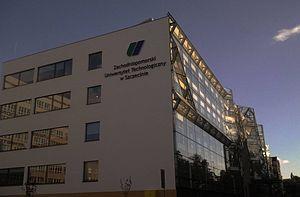
L’École polytechnique de Szczecin est un établissement d'enseignement supérieur technologique polonais créé en 1946 et dissous en janvier 2009 au profit de l'Université de technologie de Poméranie occidentale, issue d'une fusion avec l'Académie d'agriculture de Szczecin.